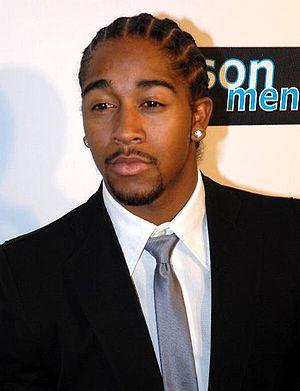
Omari Ishmael Grandberry, né le 12 novembre 1984 à Inglewood en et plus connu sous le nom d’Omarion, est un chanteur afro-américain de RnB, danseur, acteur, parolier, producteur de disques, fondateur du groupe 2 Much et ancien chanteur leader du boys band B2K.